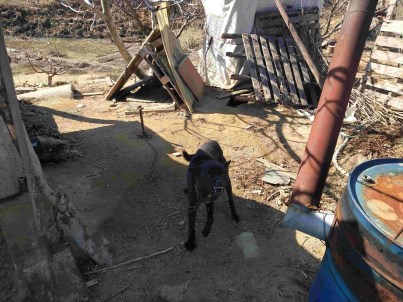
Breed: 3336-n000121-chinese_rural_dog